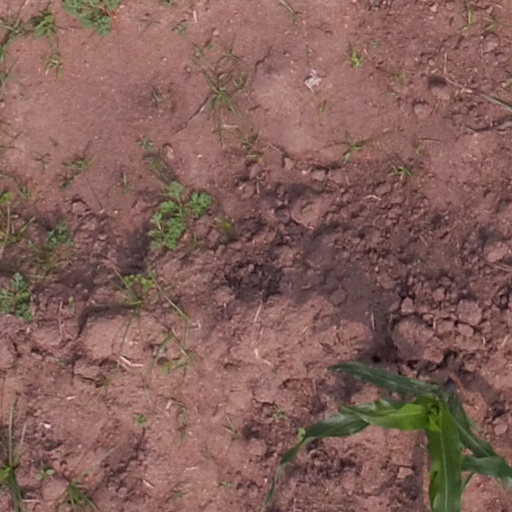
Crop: maize; corn